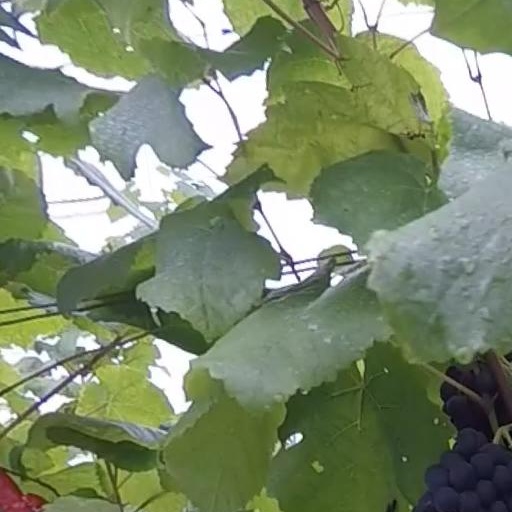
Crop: grape